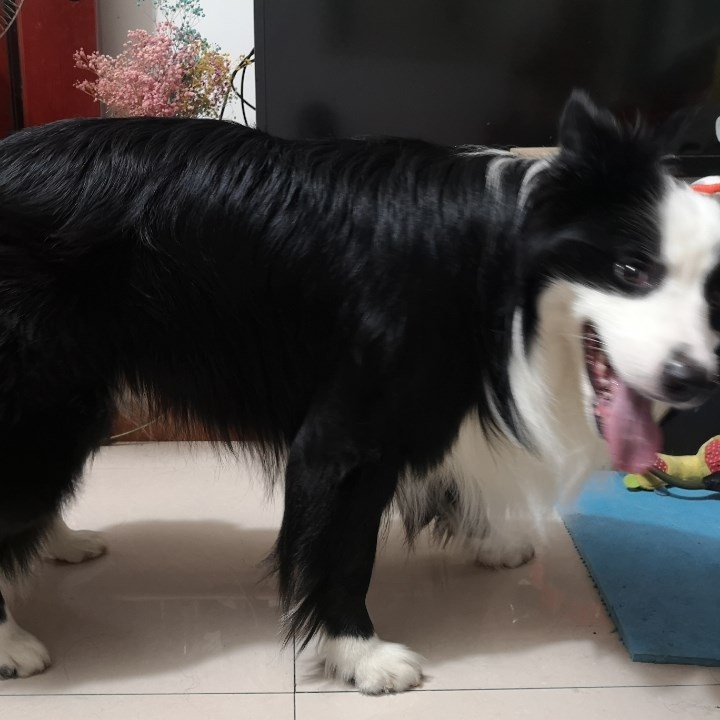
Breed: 2594-n000109-Border_collie